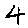
Label: 4